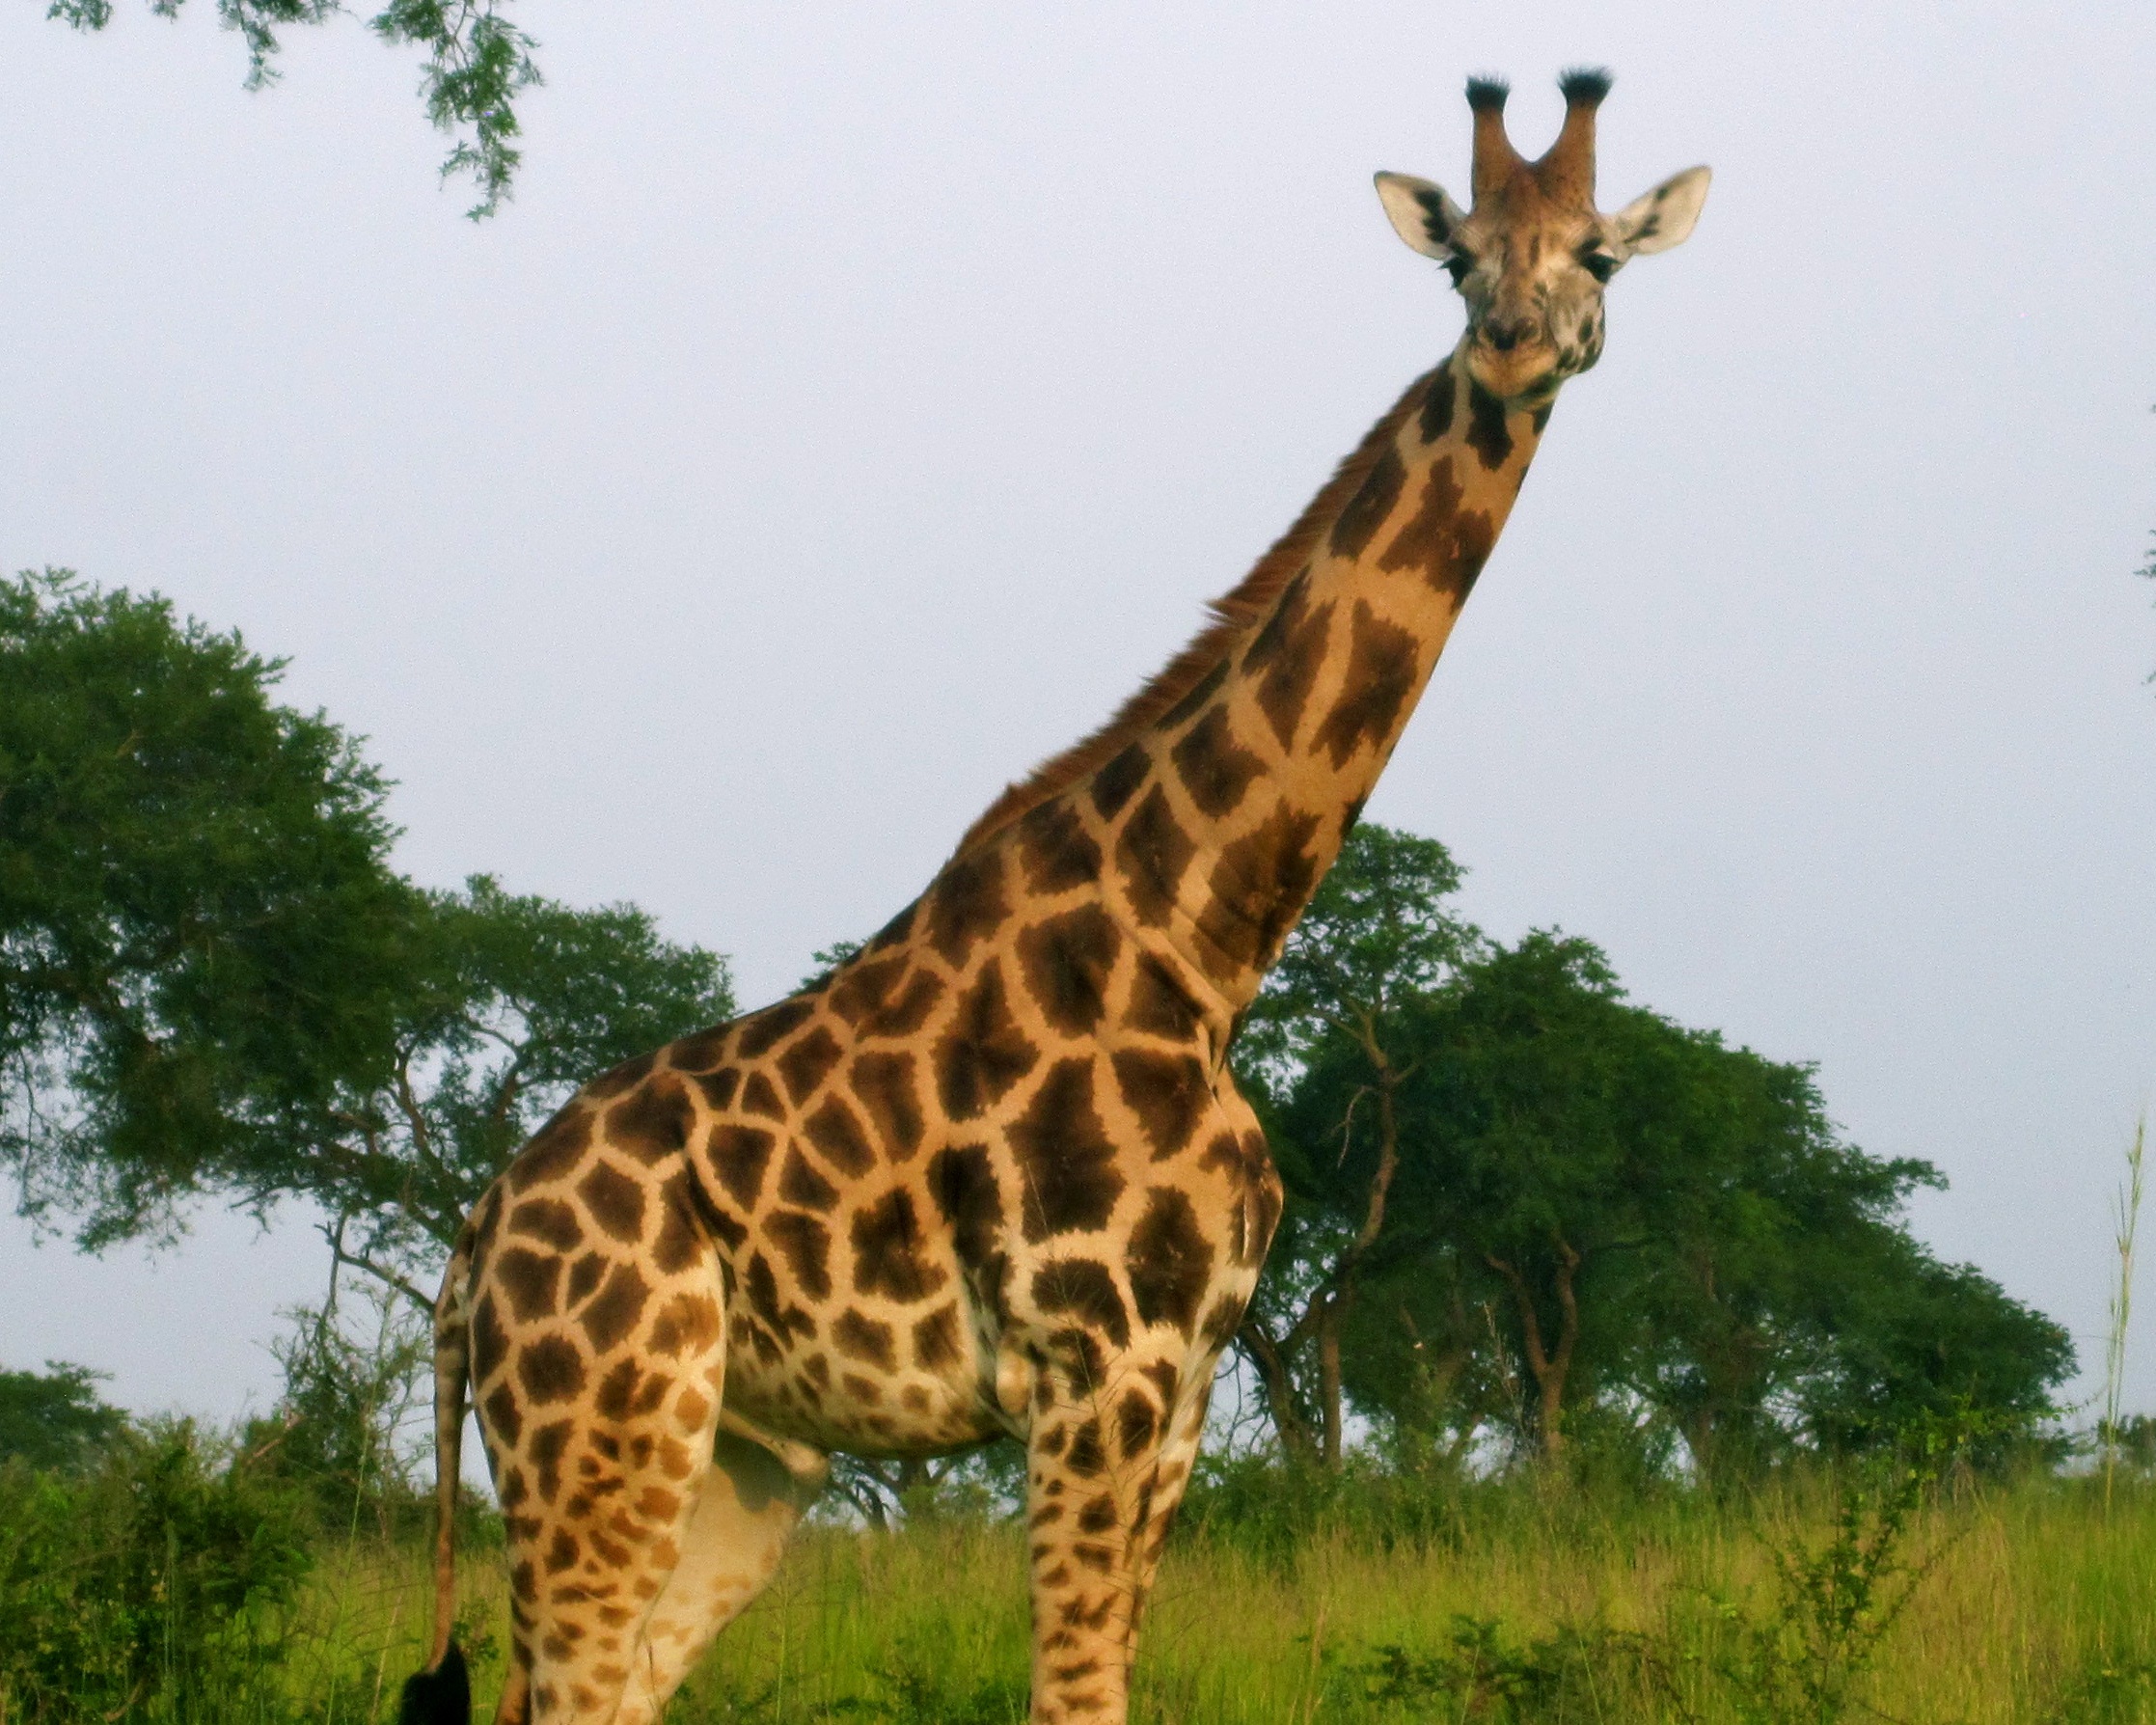
nature, adventure, animal, vacation, travel, wildlife, wild, journey, africa, holiday, mammal, tourism, fauna, savanna, outdoors, giraffe, grassland, traveling, reserve, vertebrate, experience, safari, uganda, giraffidae, big game preserve